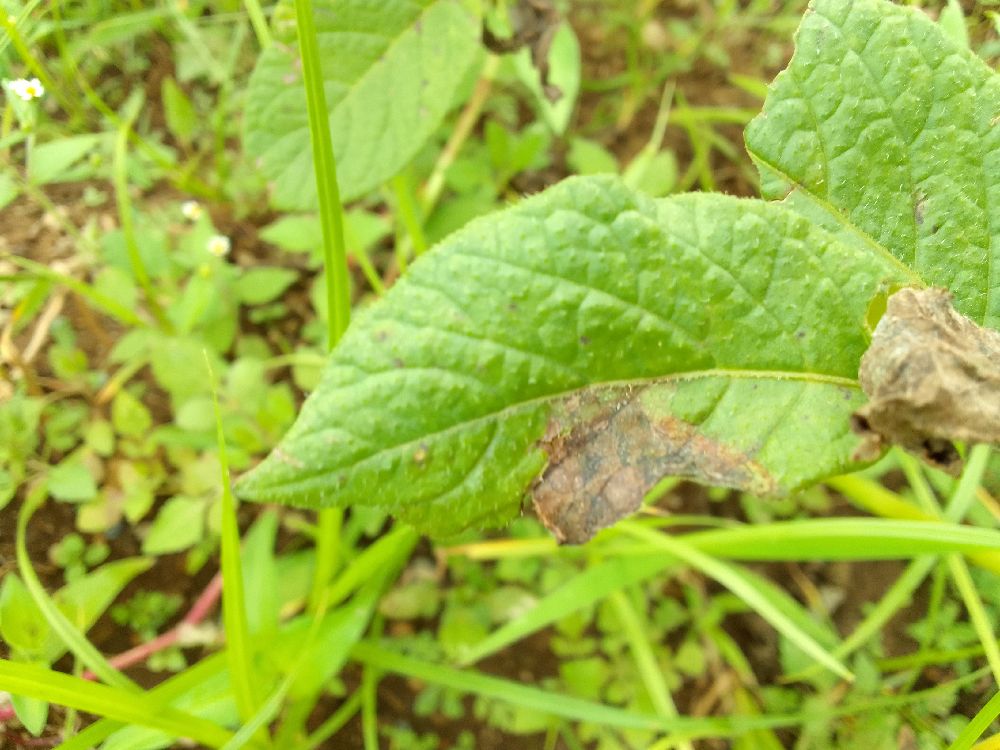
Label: Late blight